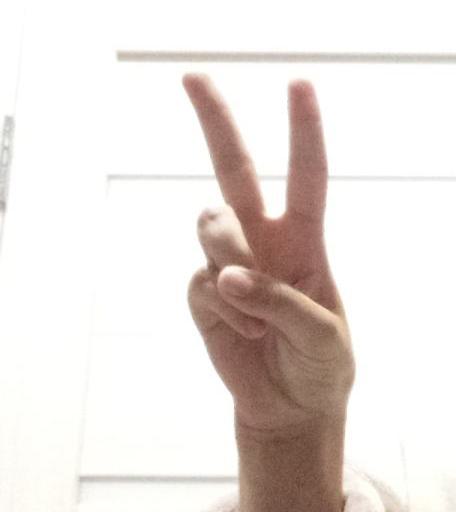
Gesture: peace